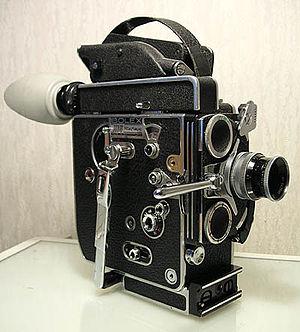
Bolex International, S. a., anciennement S. a. Paillard-Bolex, est une entreprise suisse de Sainte-Croix près d'Yverdon-les-Bains dans le canton de Vaud, fabricant des caméras de la marque Bolex et anciennement de machines à écrire de la marque Hermes.